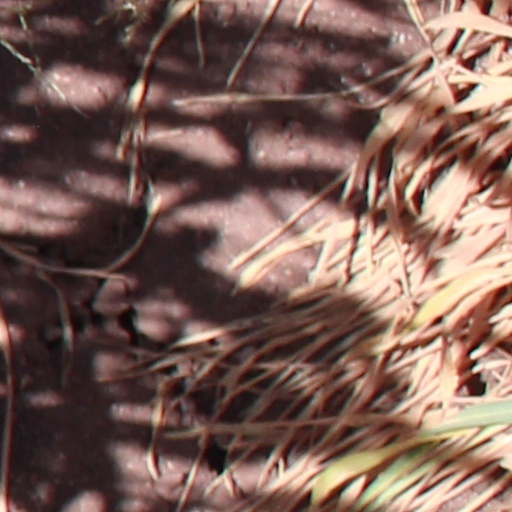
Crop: wheat